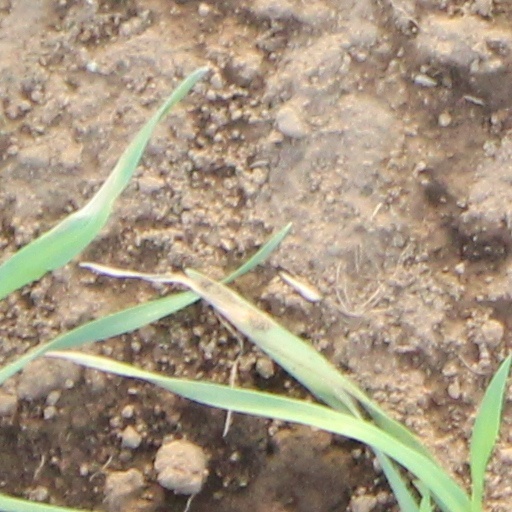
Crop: wheat